Camille Villar

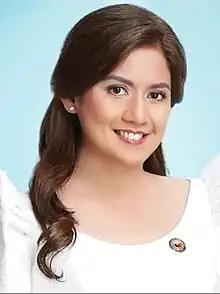
Official portrait, 2022

Camille Aguilar Villar-Genuino (born January 25, 1985) is a Filipino politician who has served as a senator of the Philippines since 2025. She previously served as the representative for Las Piñas's at-large district from 2019 to 2025 and as deputy speaker from 2022 to 2025, having previously held the position from 2021 to 2022.